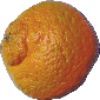
Label: Mandarine 1